Luis Lacasa

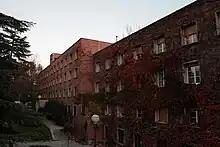
Colegio Mayor Antonio de Nebrija

In 1932 Lacasa designed four residential colleges for Madrid University, Antonio Nebrija, Ximénez de Cisneros, Menéndez y Pelayo and Diego Covarrubias.